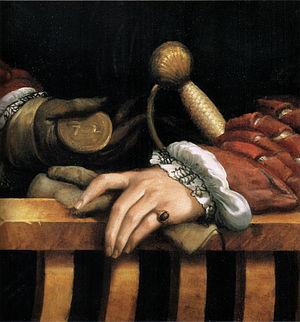
Le Portrait de Galeazzo Sanvitale est une peinture à l'huile sur panneau du peintre italien Parmigianino, datant de 1524 et conservée au Musée national de Capodimonte à Naples.